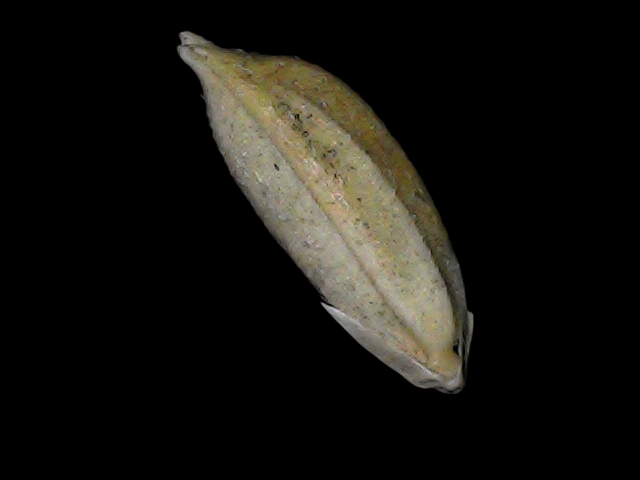
Rice variety: Bd34